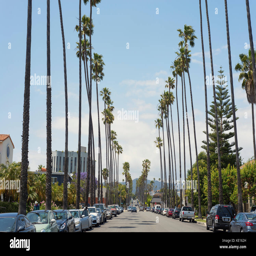
palm trees lining the road